Tiny Furniture

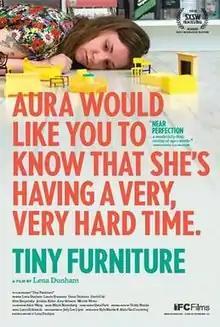
Theatrical release poster

Tiny Furniture is a 2010 American comedy-drama film written, directed by, and starring Lena Dunham. The film premiered at South by Southwest, where it won the award for Best Narrative Feature, screened at such festivals as Maryland Film Festival, and was released theatrically in the United States on November 12, 2010. Dunham plays Aura, an aimless, jilted film school graduate who returns home on what she hopes is a temporary basis. Dunham's mother, artist Laurie Simmons, plays Aura's mother, while her real sibling, Cyrus Grace Dunham, plays Aura's on-screen sister. The actors Jemima Kirke and Alex Karpovsky would also appear in Dunham's television series "Girls".